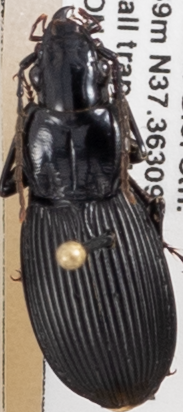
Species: Pterostichus lachrymosus
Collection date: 2019-05-21
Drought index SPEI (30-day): -0.62
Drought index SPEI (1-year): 2.09
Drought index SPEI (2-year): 2.09